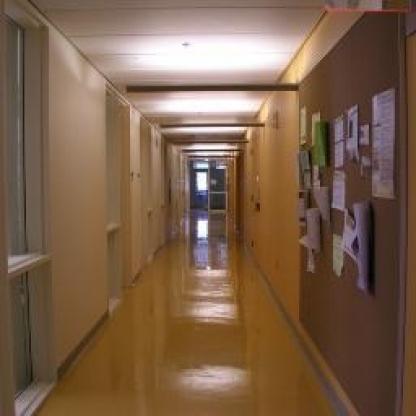
Scene: Indoor